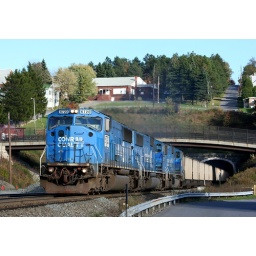
A solid lashup of blue SD60I's leading a westbound empty coal train over the top of the grade at Gallitzin, Pennsylvania.